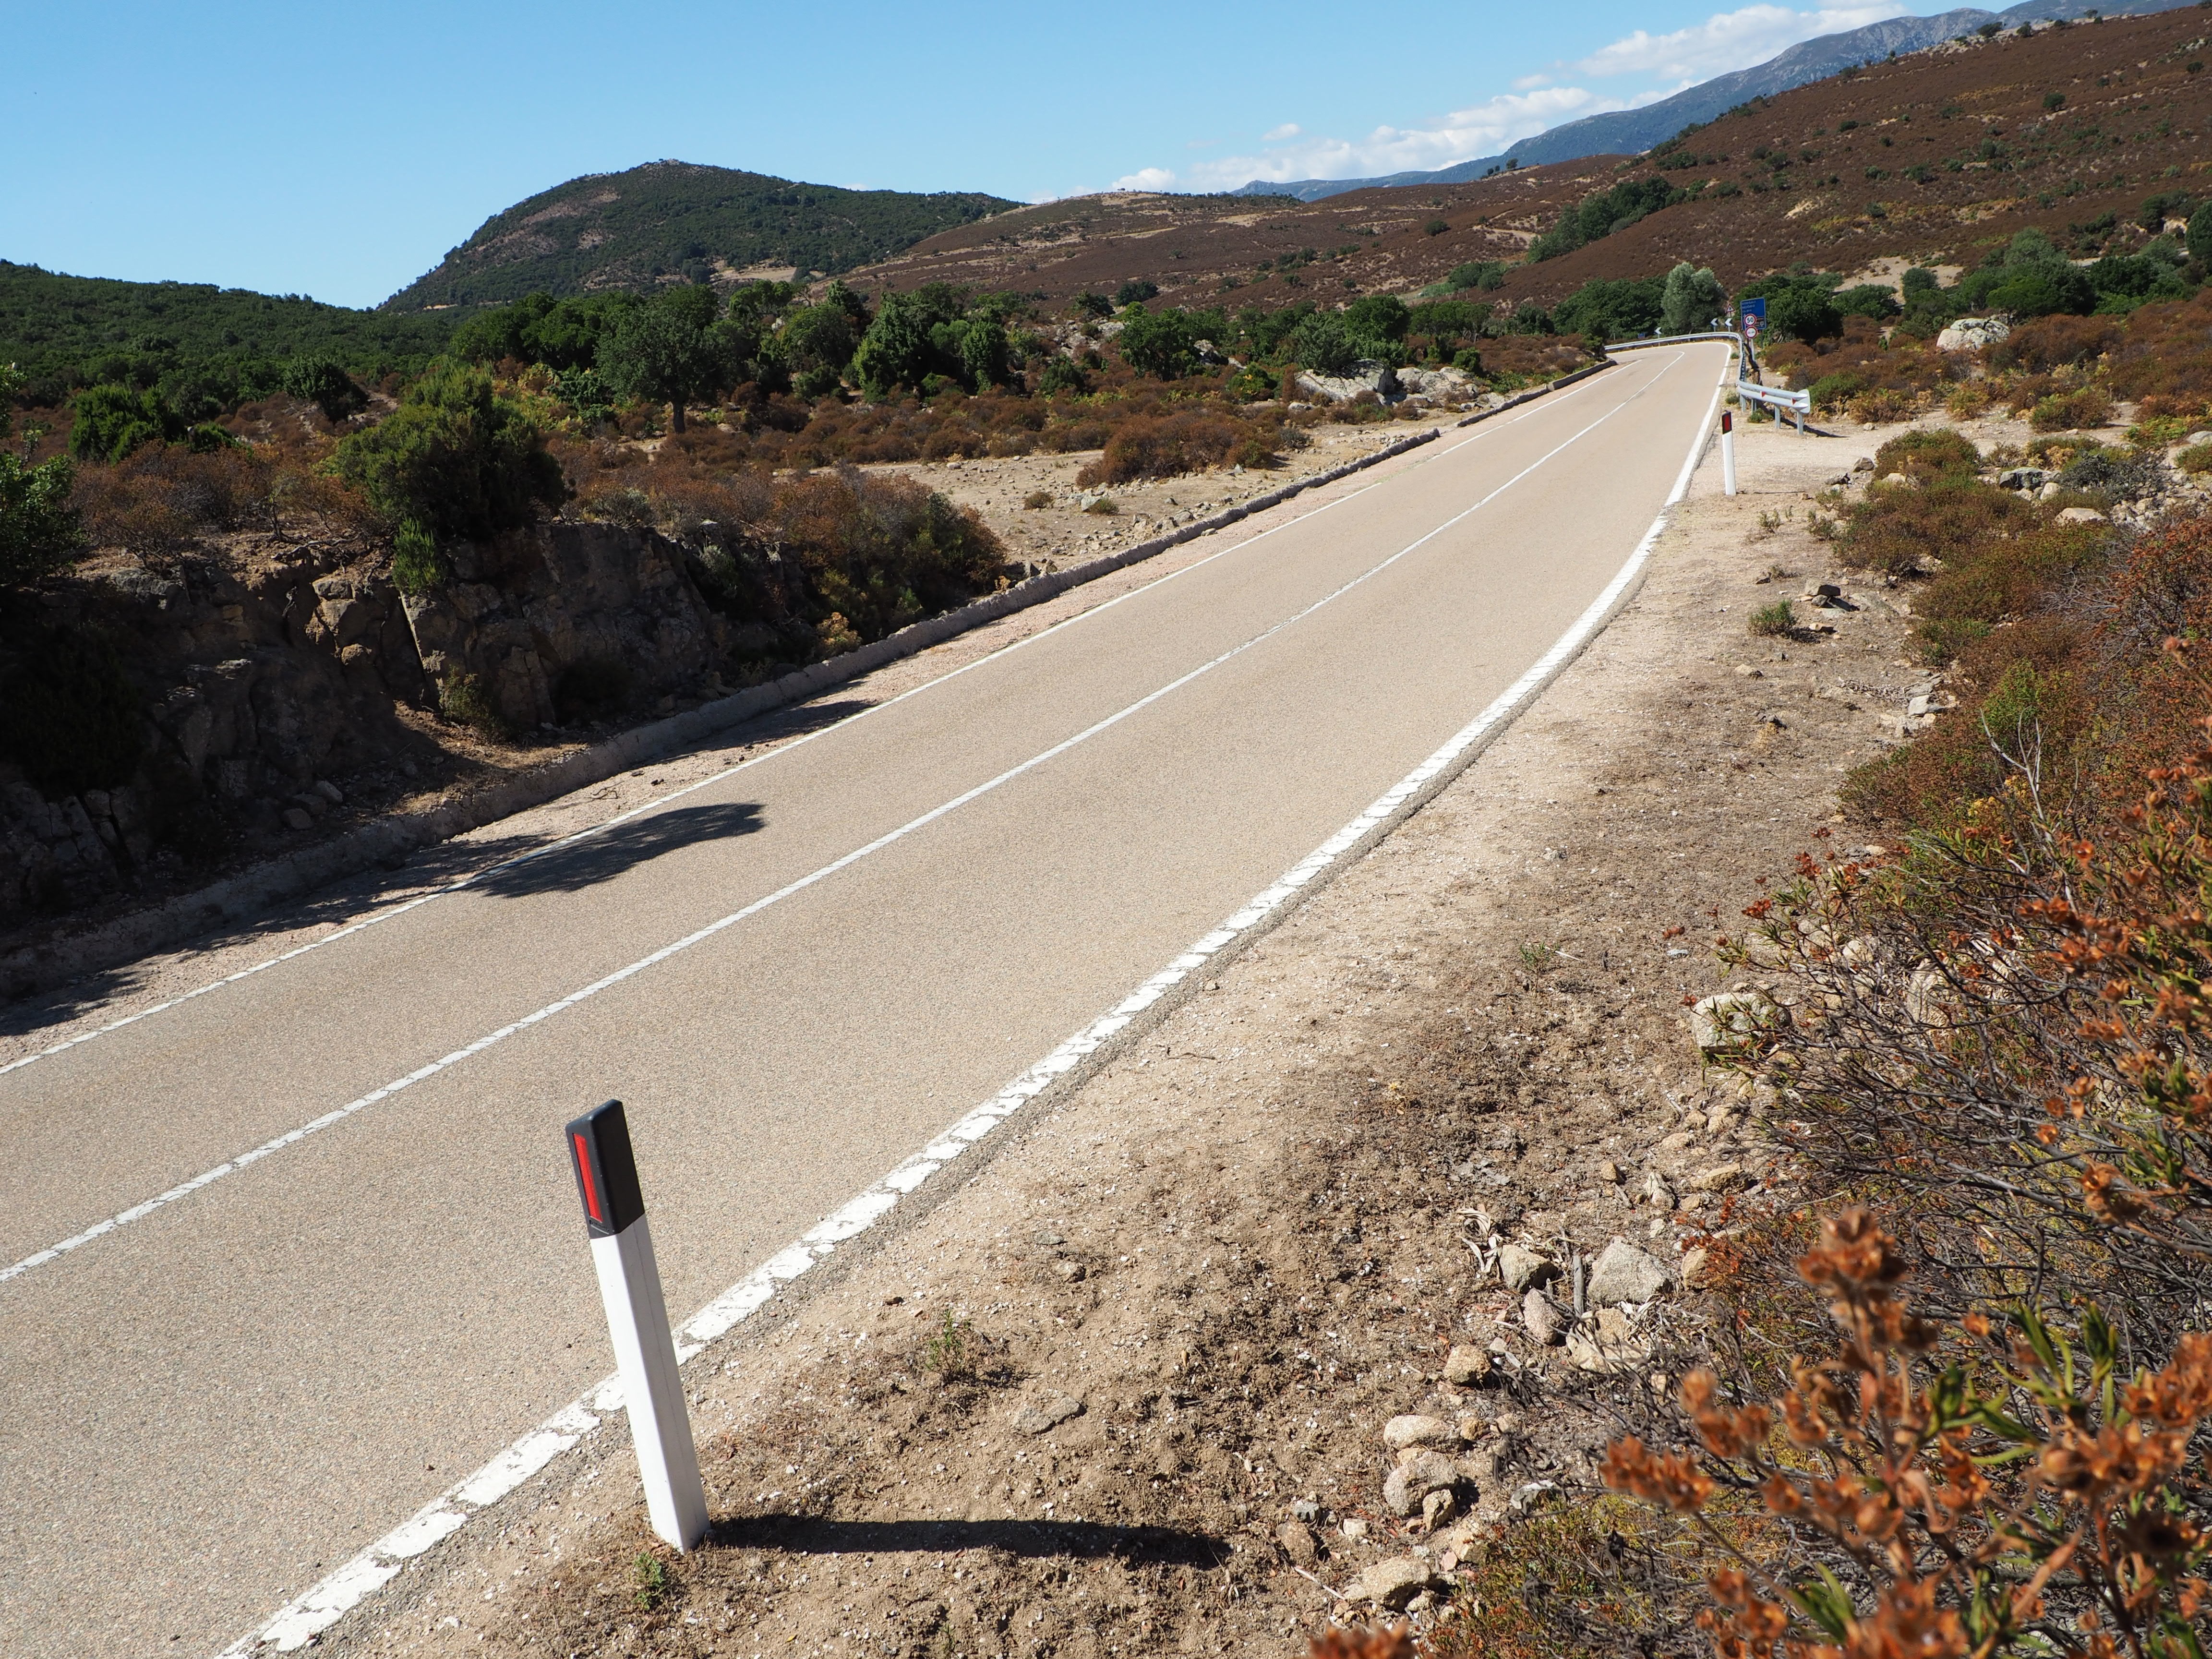
coast, mountain, road, highway, asphalt, lane, infrastructure, mountain pass, road surface, controlled access highway